Gail Anderson (graphic designer)

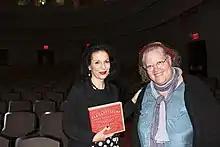
Anderson in 2012

She specializes in creating theatrical advertising for Broadway productions. Her work, which has received awards from the Society of Publication Designers, the Type Directors Club, AIGA, the Art Directors Club, Graphic, Communication Arts and Print, is in the permanent collections of the Cooper-Hewitt, National Design Museum, and the Library of Congress.